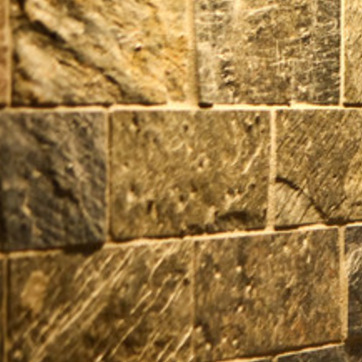
Material: stone